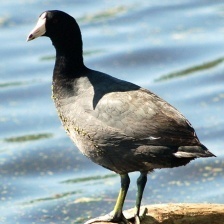
Species: AMERICAN COOT
Scientific name: FULICA AMERICANA